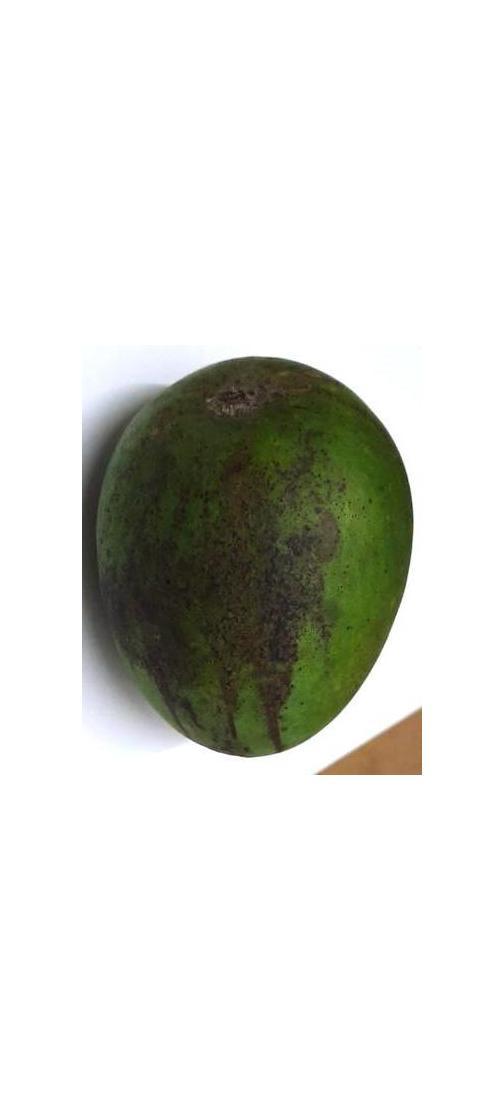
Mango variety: Harivanga